Károlyi Castle (Carei)

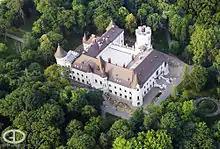
Aerial view of the castle, June 2013

László Károlyi Lancz began building the fortress in 1482. In 1526, the Károlyi "banderium" set out from the castle for the Battle of Mohács. In 1592, Mihály Károlyi equipped the castle with four defensive bastions against the Turks, widened the moats, and reinforced the raised defensive rampart with palisades. The Turks besieged the castle once, unsuccessfully.